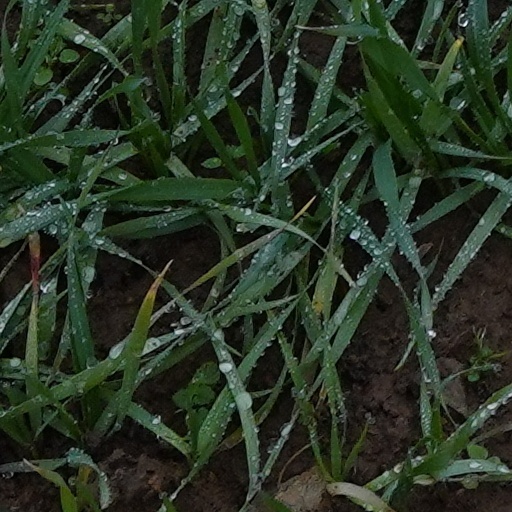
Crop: wheat